Laeken Cemetery

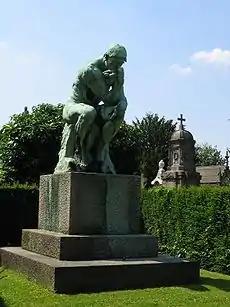
"The Thinker" by Auguste Rodin, original bronze

The adjacent Church of Our Lady of Laeken is the site of the Royal Crypt of Belgium, consecrated in 1872.